Vanisa Dhiru

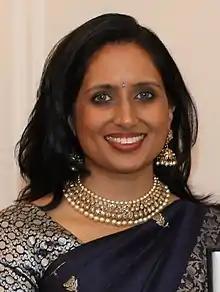
Dhiru in 2021

Vanisa Dhiru is an executive leader in the not-for-profit sector in New Zealand. In 2017, she was appointed the national president of the National Council of Women of New Zealand.